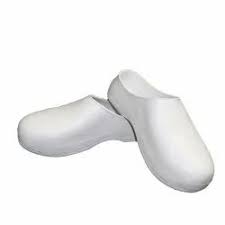
Label: Clog